69th Infantry Brigade (United Kingdom)

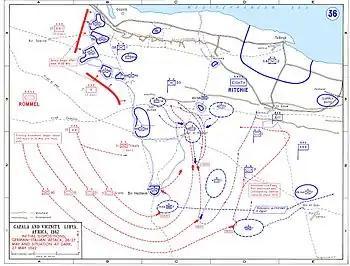
The Battle of Ghazala in May 1942, in vicinity of Tobruk

The "Gazala Line" was a series of occupied "boxes" each of brigade strength set out across the desert with minefields and wire watched by regular patrols between the boxes. The Free French were to the south at the Bir Hakeim box. The line was not equally staffed with a greater number of troops covering the coast leaving the south less protected.